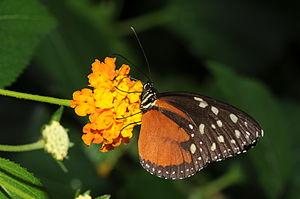
Tithorea tarricina est un insecte lépidoptère de la famille des Nymphalidae, de la sous-famille des Danainae et du genre Tithorea.
Tithorea est un genre de papillons de la famille des Nymphalidae et de la sous-famille des Danainae qui résident en Amérique Centrale et en Amérique du Sud sur les cotes nord et Pacifique.